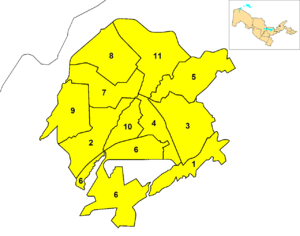
Les provinces de l'Ouzbékistan sont divisées en districts.